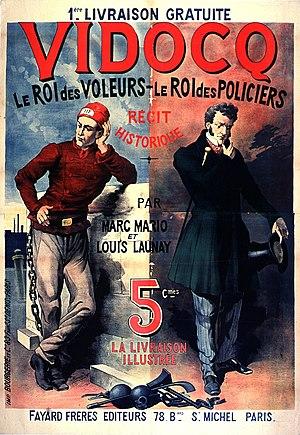
Affiche publicitaire d'A. Bonnard pour le récit historique de Marc Mario [alias de Maurice Jogand) et Louis Launay [alias Louis de Pôville], Vidocq, le roi des voleurs, le roi des policiers, Paris, Fayard, 1892.
Eugène-François Vidocq, né le 24 juillet 1775 à Arras et mort le 11 mai 1857 à Paris, était un aventurier français, successivement délinquant, bagnard, indicateur puis policier et enfin détective privé.